Climate Pledge Arena

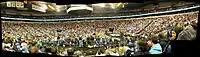
Panorama of the former interior of KeyArena

Newly elected Seattle mayor Norm Rice was concerned over a loss of concerts and events to cities with larger, more modern facilities, and the strong possibility the city could lose the Sonics. The mayor believed that sports unite a community and that Seattle Center would continue to serve as a valuable hub for tourism. At his insistence, a Center commission developed a plan to renovate the Coliseum by excavating the floor to lower it and build a new bowl with more seating. The Ackerleys turned down the renovation concept in favor of building their own arena in SoDo. Though the city preferred the renovation, they would reluctantly agree to the new arena plan. After the SoDo proposal fell through, the Ackerleys attempted to find other investors to no avail. Barry Ackerley would return to the city to ask if they would still consider renovating the Coliseum.